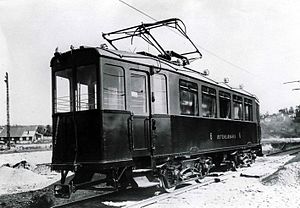
Akersbanerne
Sporvogn fra Østensjøbanen.
A/S Akersbanerne var et norsk offentligt ejet selskab, der drev sporveje og forstadsbaner i det nu forsvundne Aker herred omkring Oslo. Selskabet blev etableret i 1917 og åbnede forstadssporvejen Østensjøbanen i 1926. I 1933 overtog selskabet aktiemajoriteten i Holmenkolbanen, der ejede Holmenkollbanen, Sognsvannsbanen og Røabanen. Akersbanerne fusionerede med Oslo Sporveier i 1949, efter at Aker var blevet lagt sammen med Oslo.